Nancy Mann Waddel Woodrow

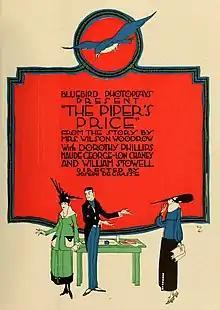
"The Piper's Price" poster, crediting Mrs. Wilson Woodrow for the story

Nancy Mann Waddel was born in Chillicothe, Ohio, daughter of William Waddel and Jane McCoy Waddel. (The family's surname is also seen as Waddle and Waddell.) As a young woman, Nancy Waddel was briefly the assistant editor of the "Chillicothe Daily News".